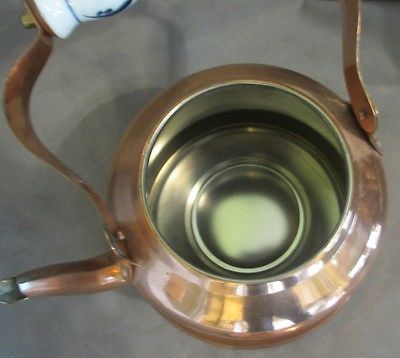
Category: kettle